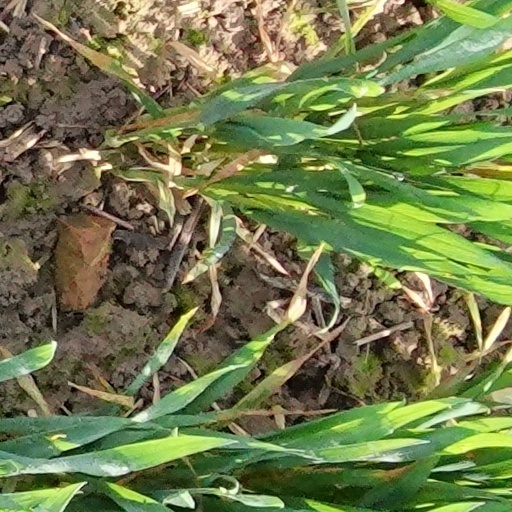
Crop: wheat